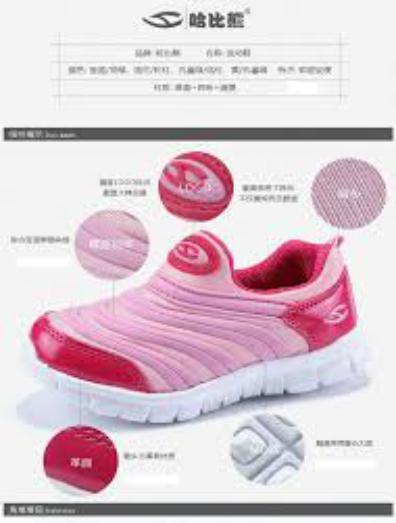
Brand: habixiong
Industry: Clothes